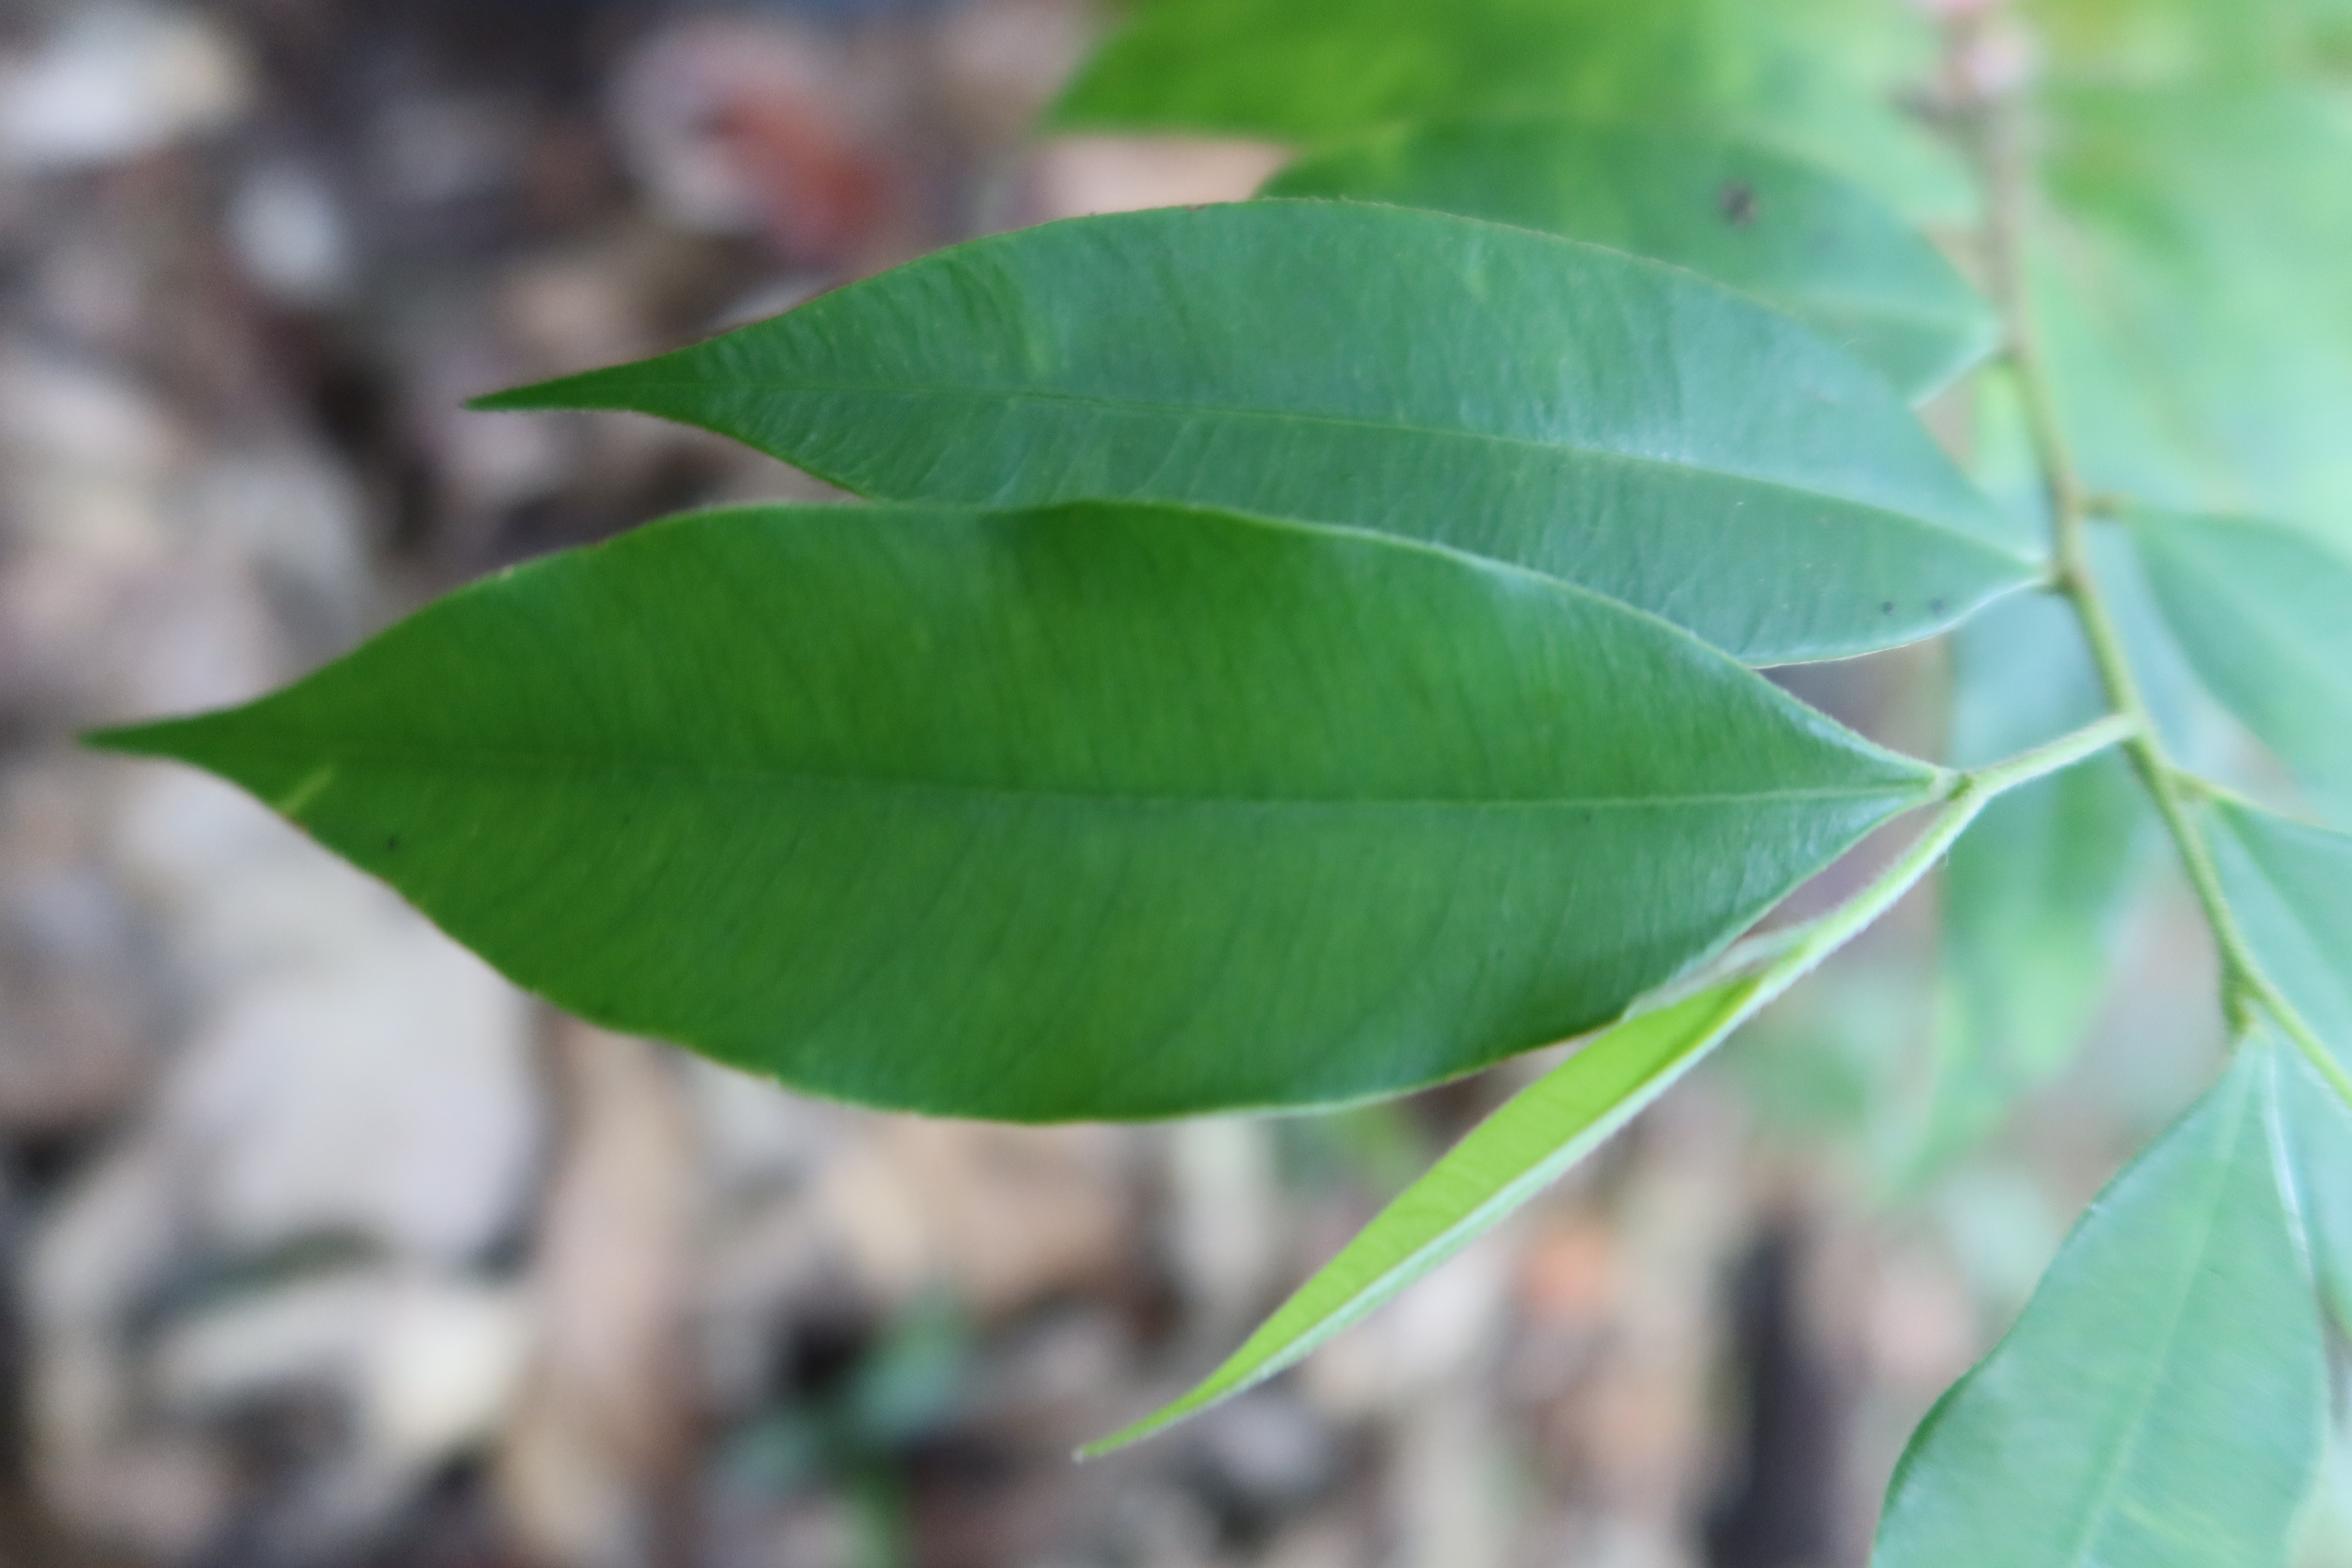
Label: Healthy